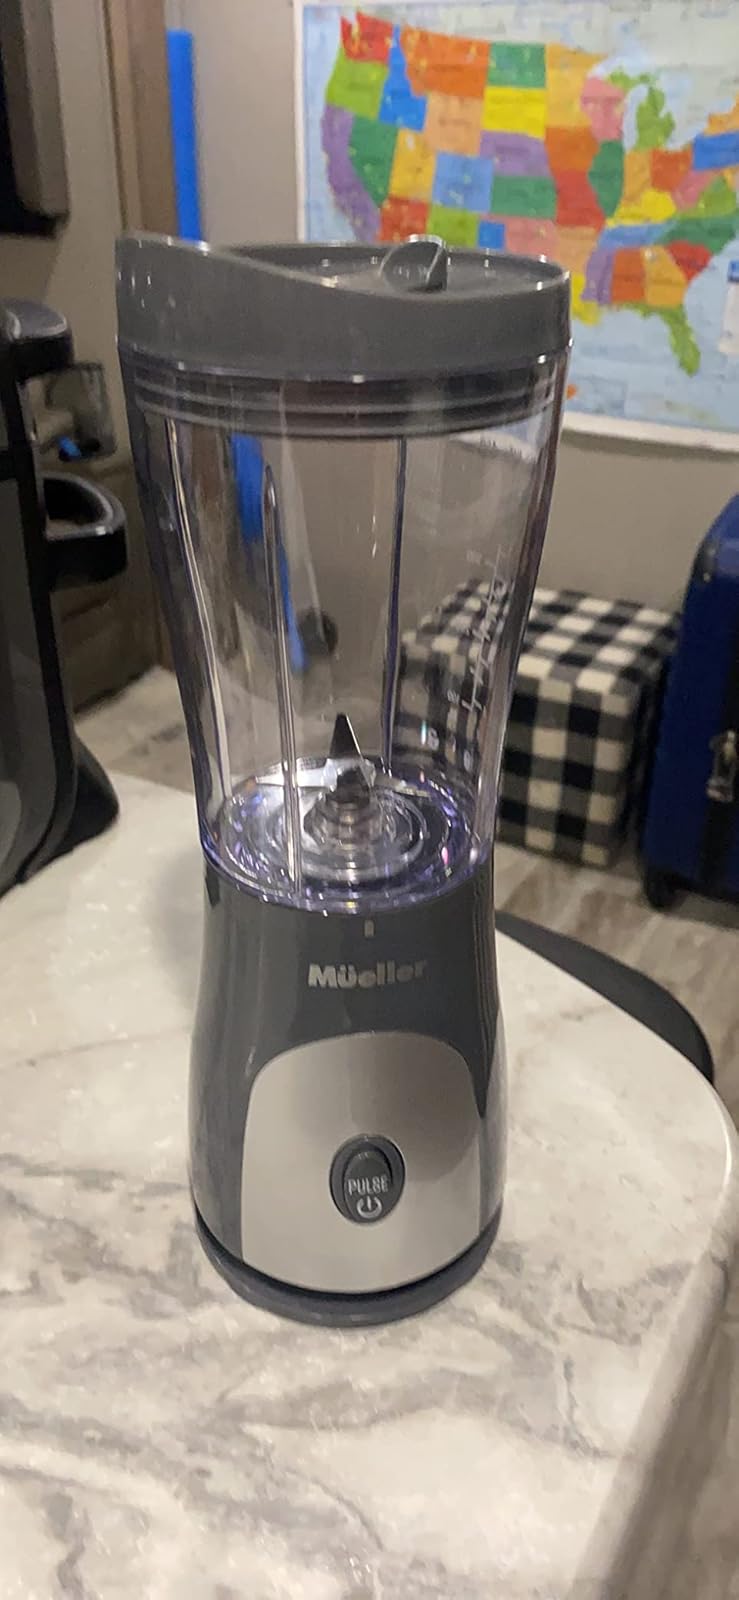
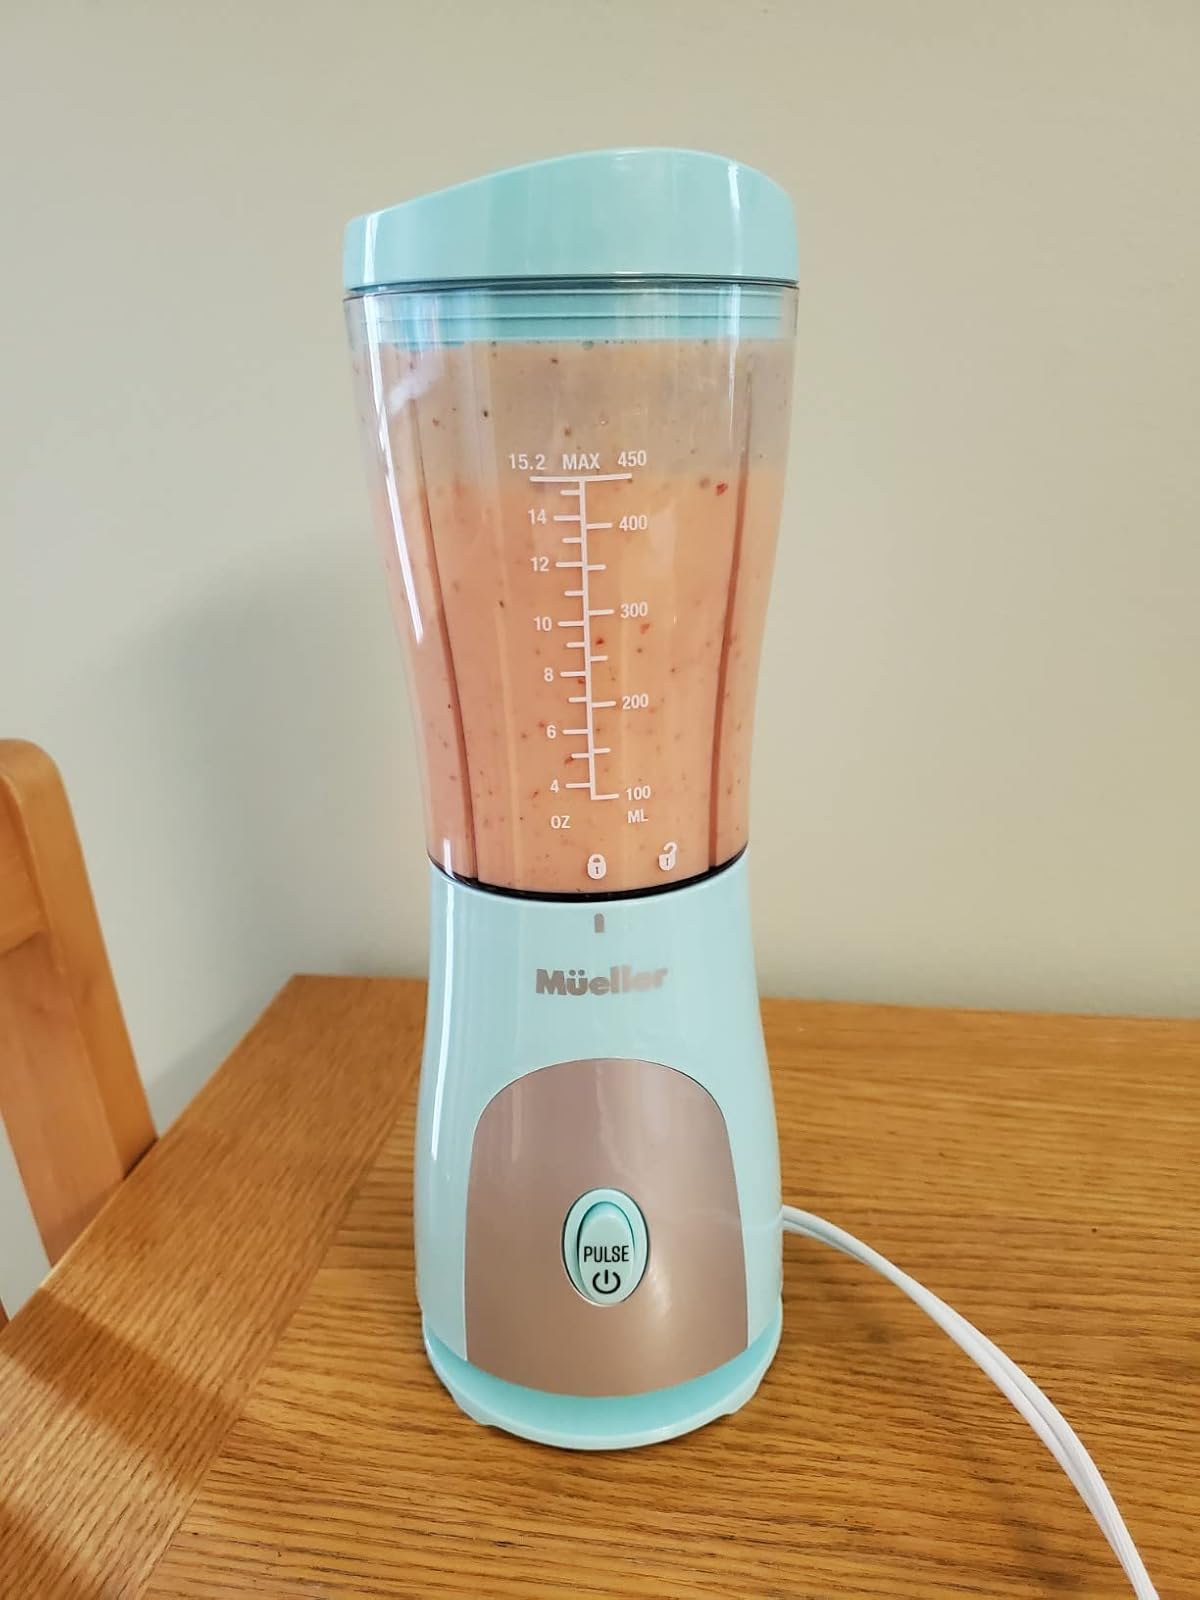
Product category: items_blender
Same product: no